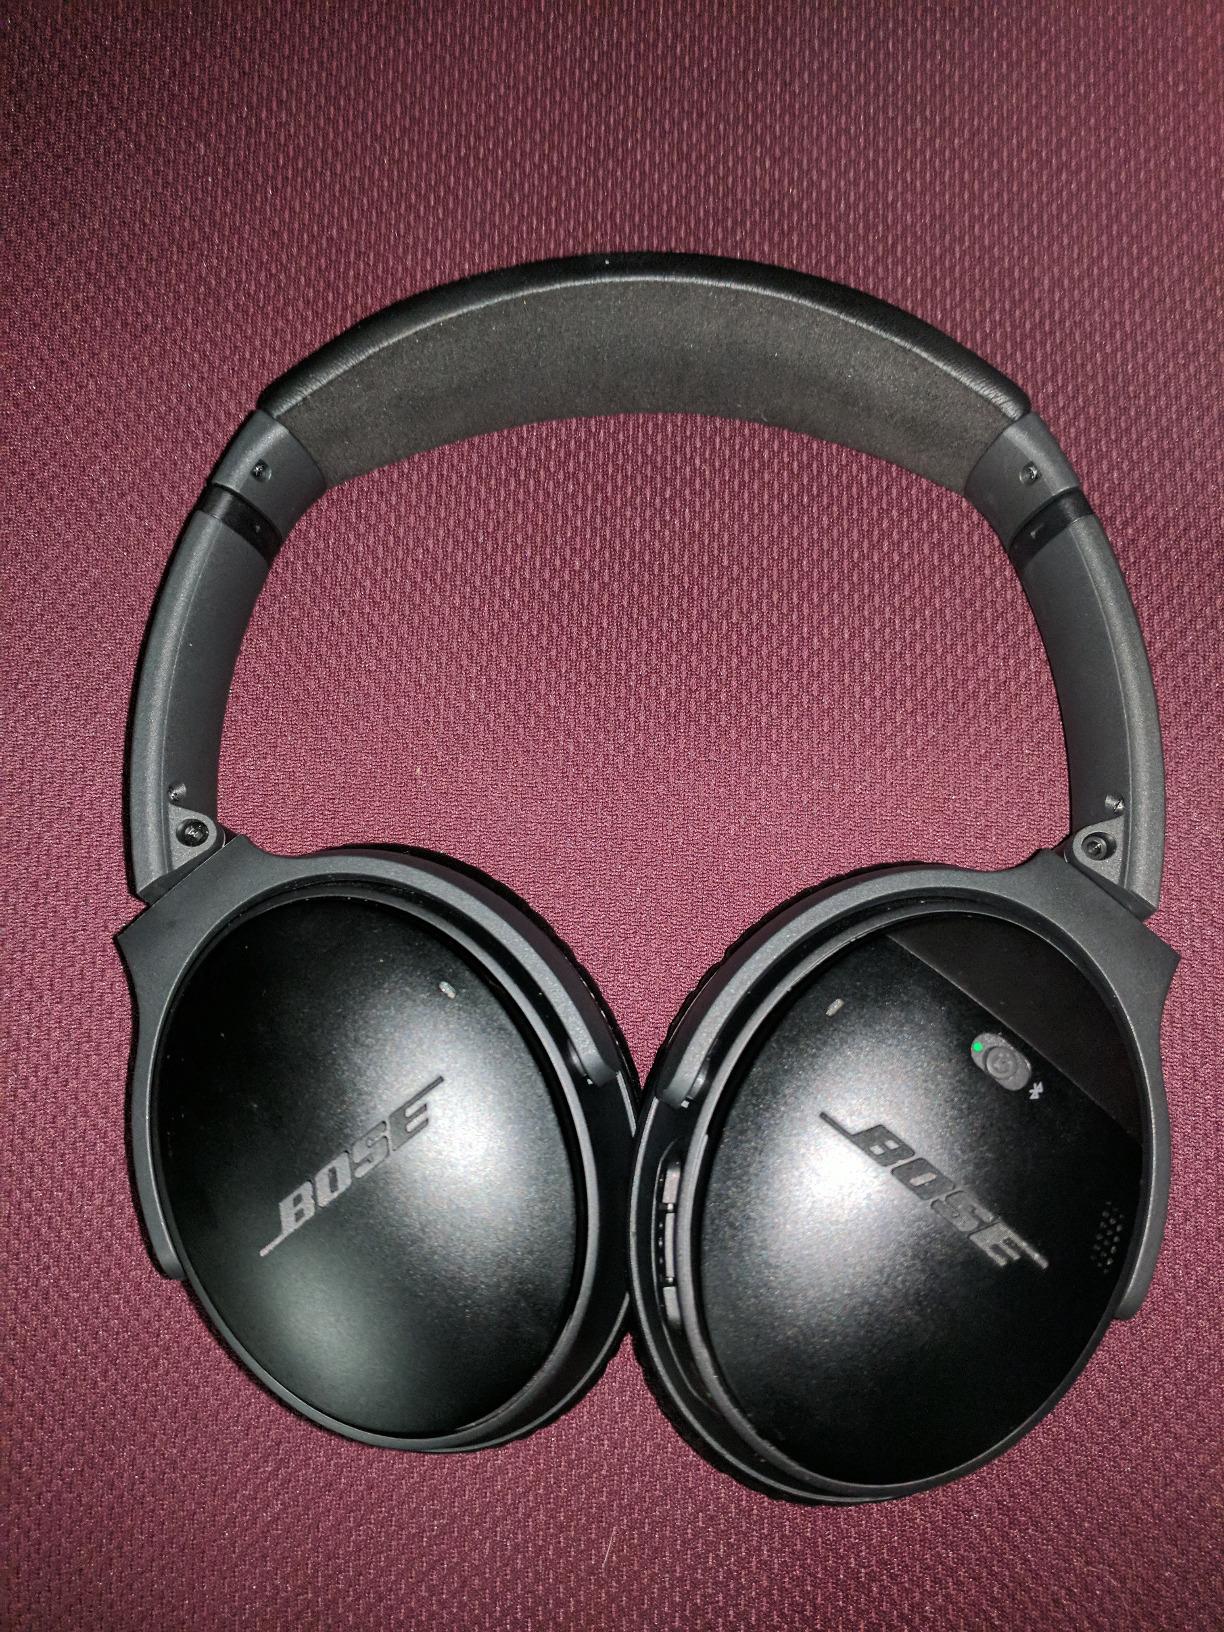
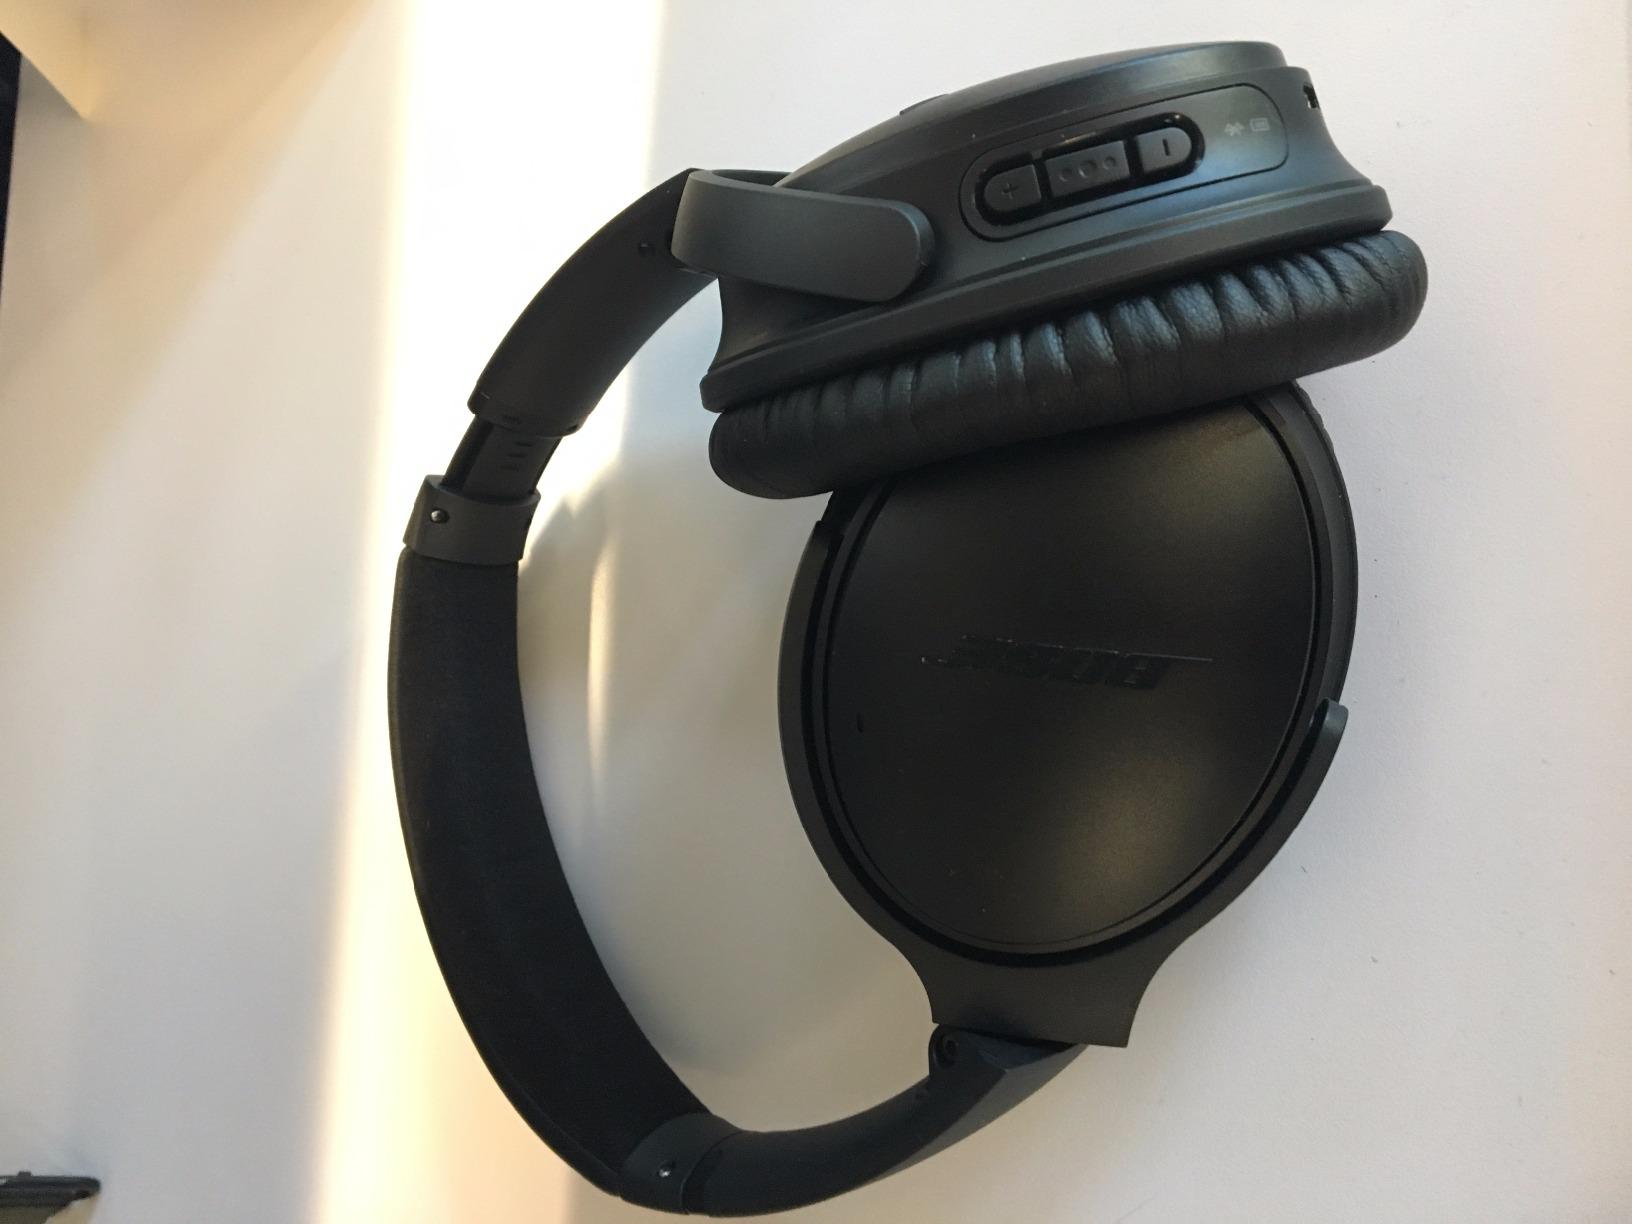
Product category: headphones
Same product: yes